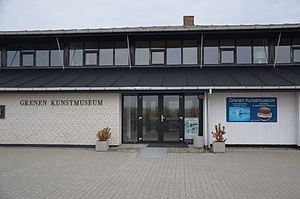
Grenen Kunstmuseum
Grenen Kunstmuseum i Skagen er grundlagt i 1977 af kunstneren Axel Lind, og bygget på ruinerne af Grenens gamle badehotel.